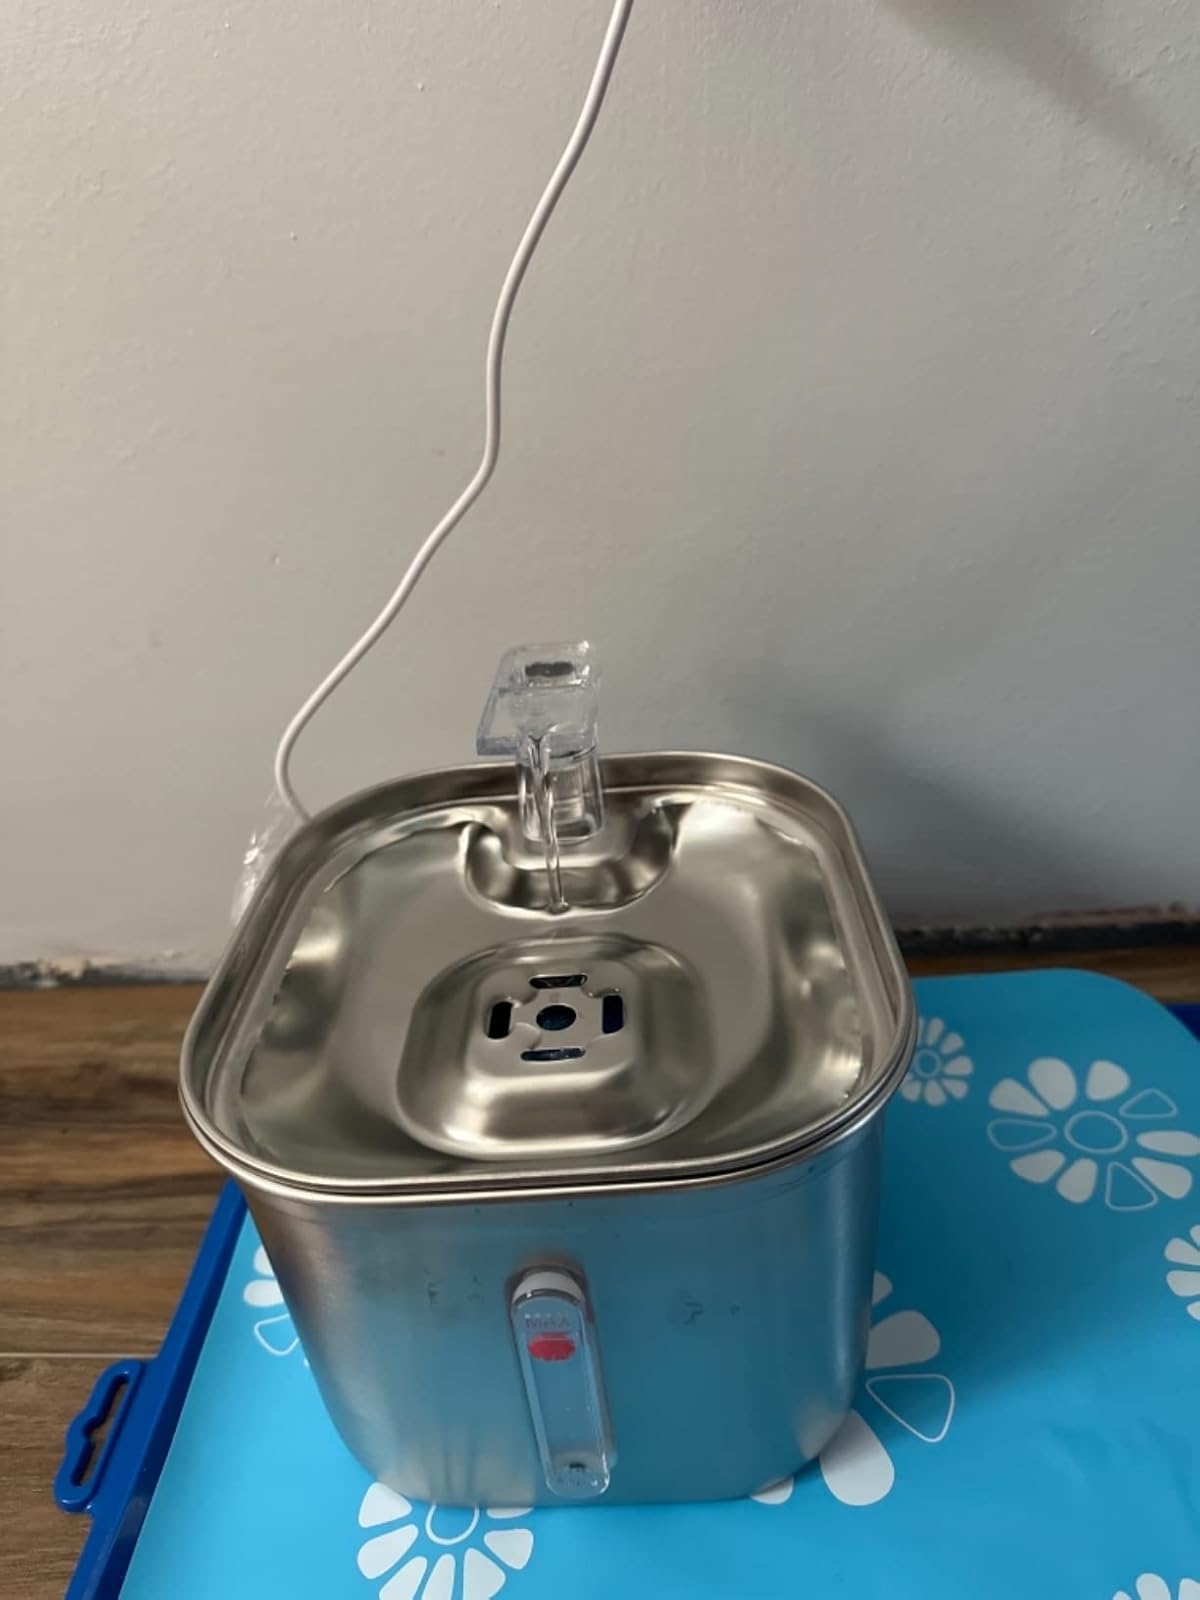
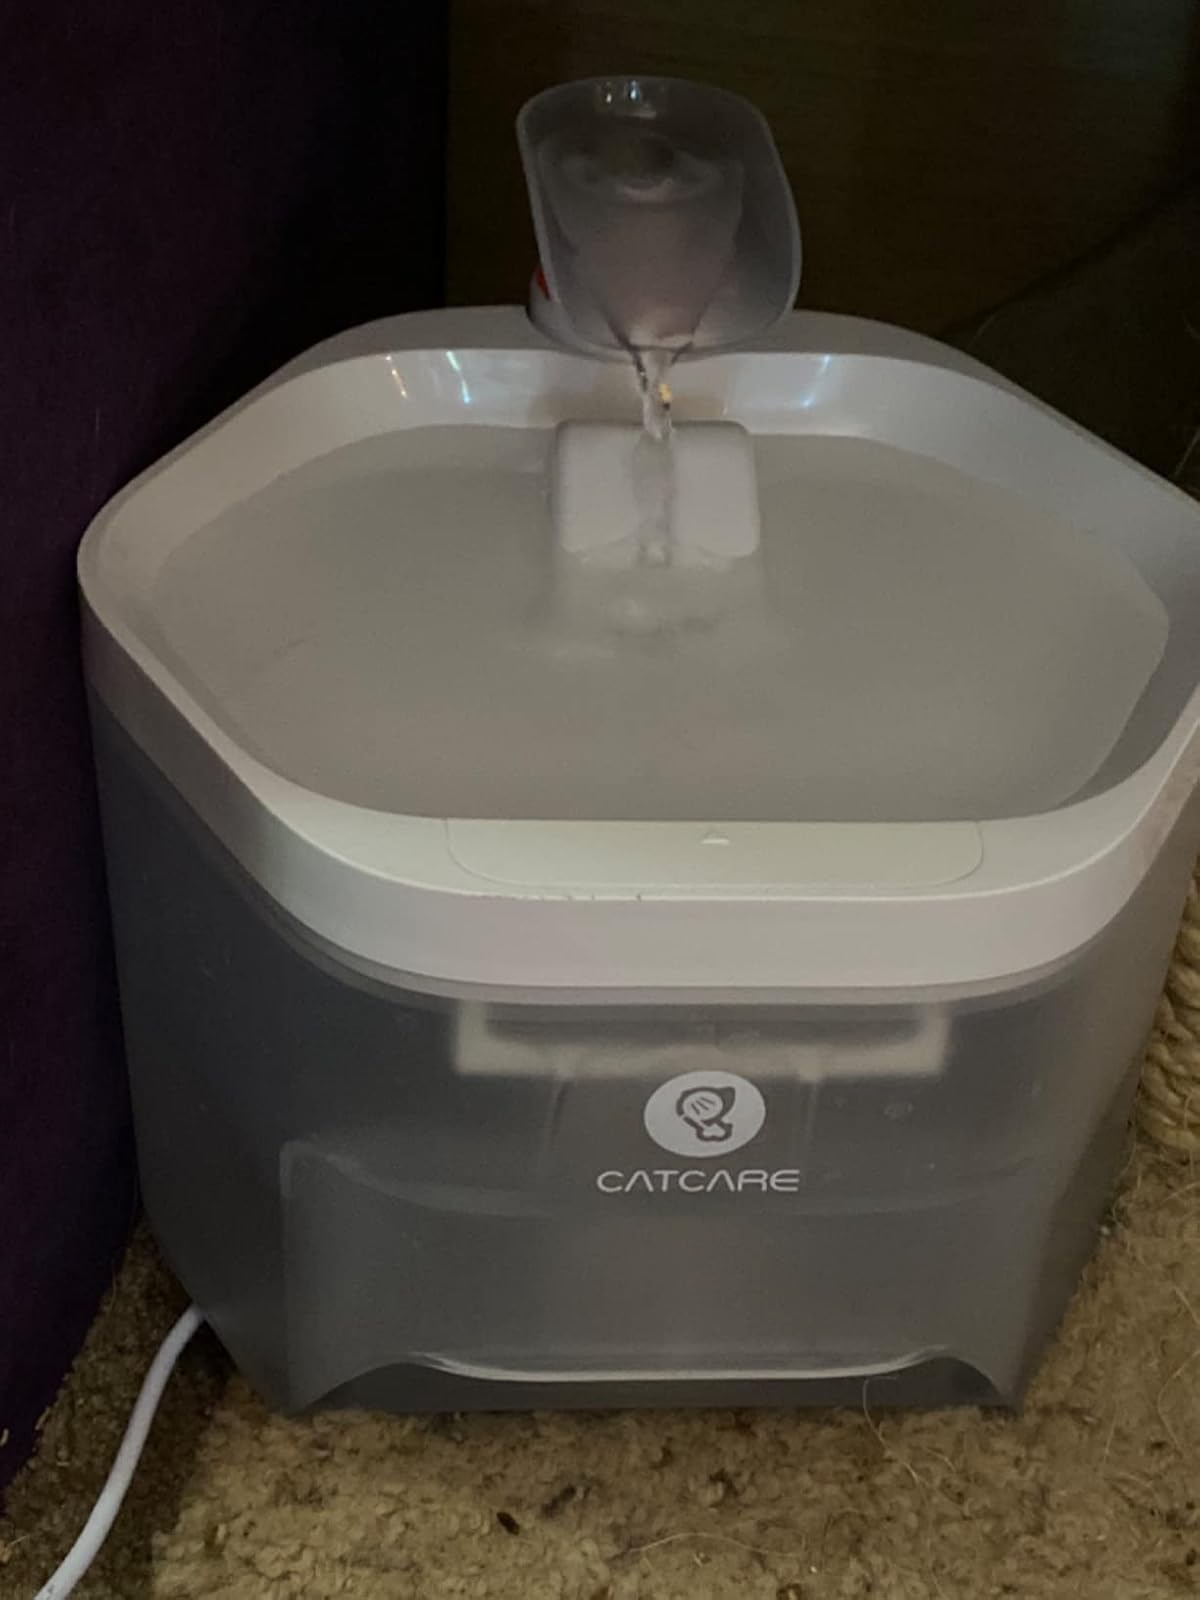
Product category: items_bowl
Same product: no